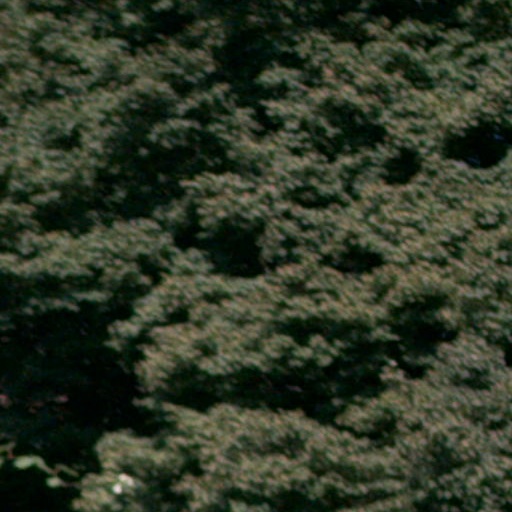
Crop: cassava